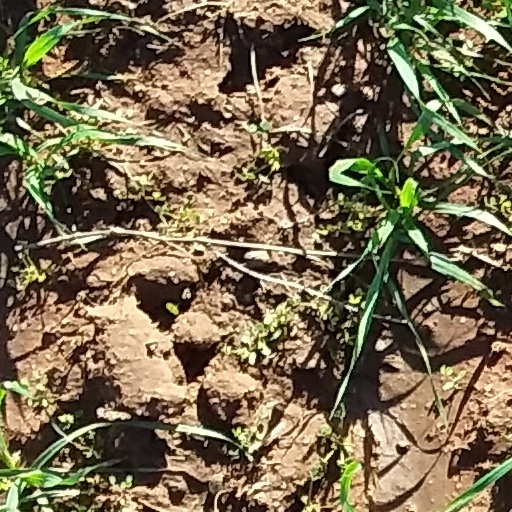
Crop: wheat